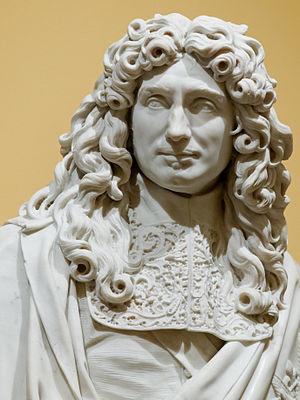
Détail d'un portrait de Jean-Baptiste Colbert (1619 - 1683) .
Nicolas Fouquet, marquis de Belle-Île, vicomte de Melun et Vaux, né le 23 février 1615 à Paris, mort le 23 mars 1680 à Pignerol, est un homme d'État français de haut rang, surintendant des finances à l'époque de Mazarin, procureur général au parlement de Paris.